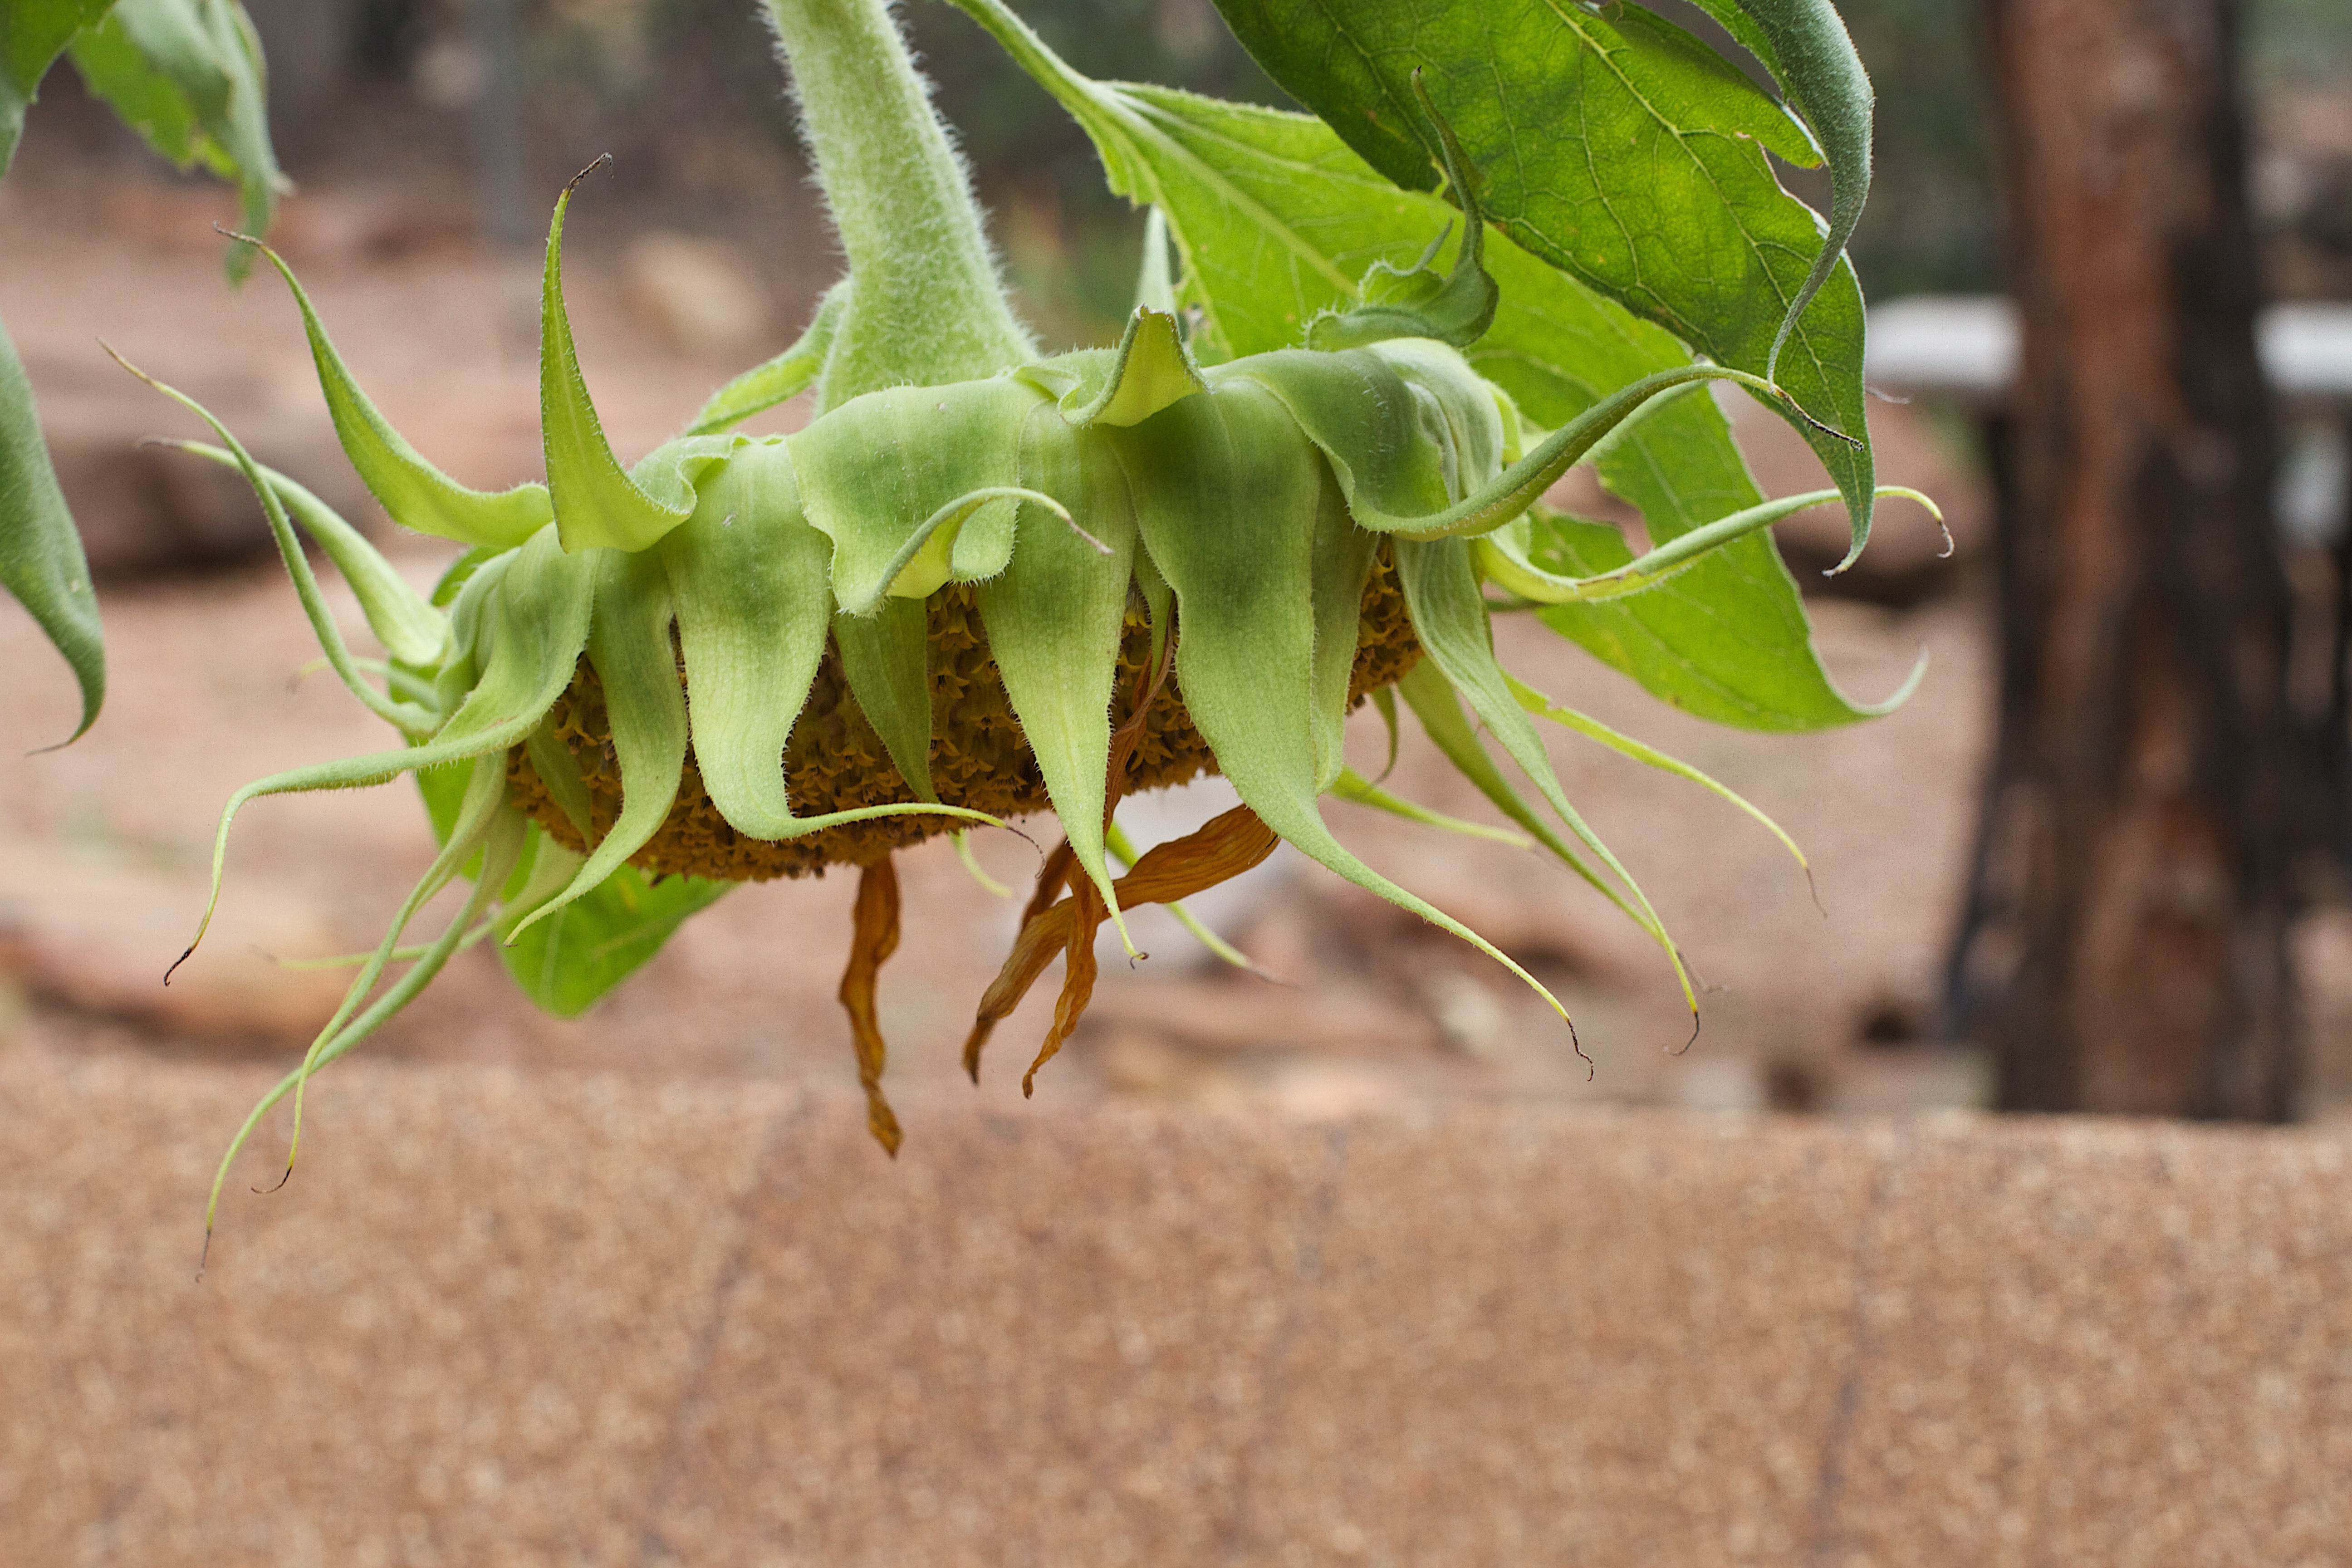
plant, leaf, flower, produce, insect, soil, botany, flora, fauna, sunflower, invertebrate, seedforward, macro photography, plant stem